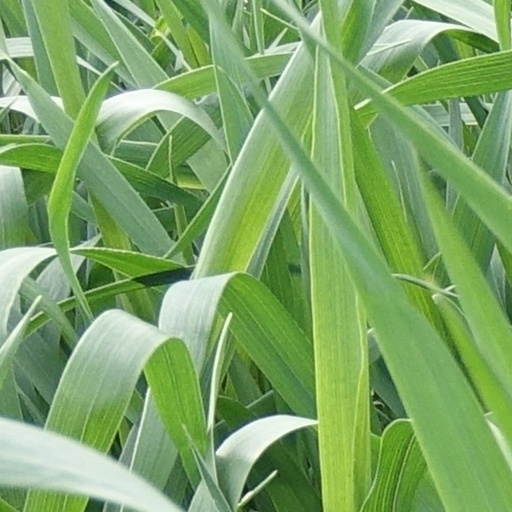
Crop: wheat